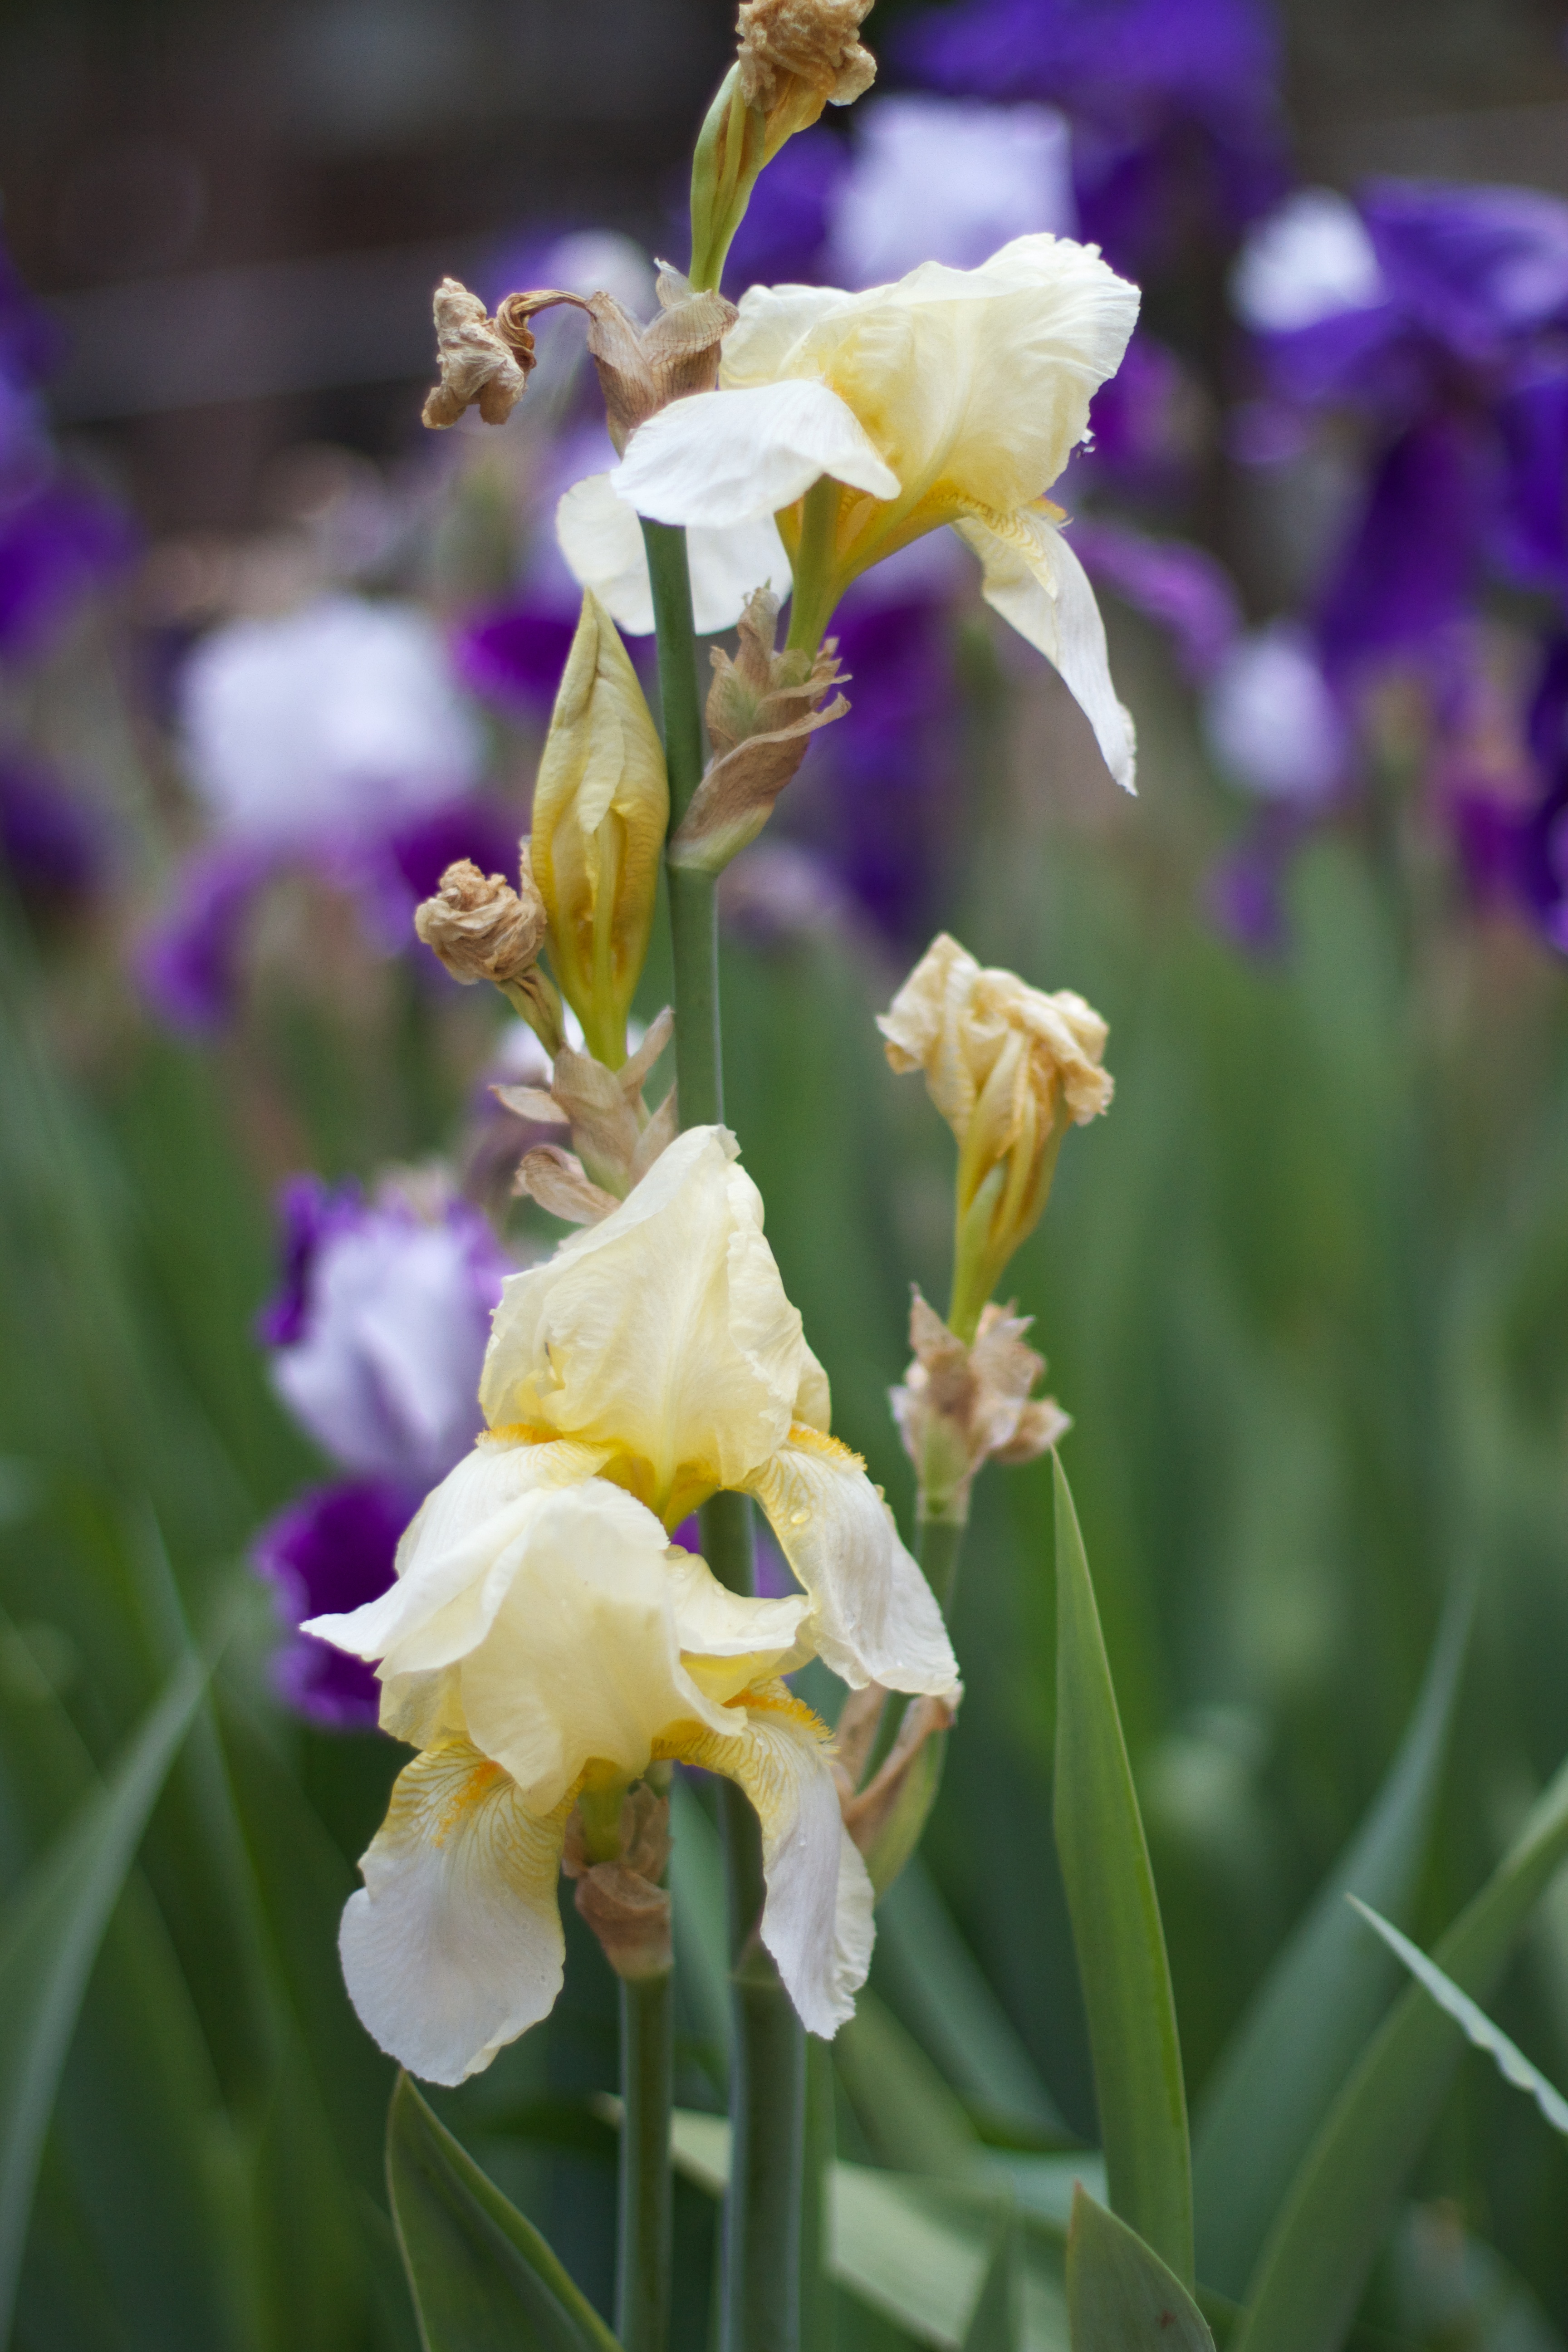
plant, flower, botany, flora, wildflower, iris, eye, gladiolus, flowering plant, iris versicolor, land plant, iris family